List of hospitals in Tunisia

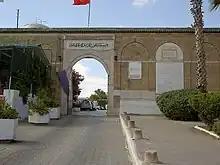
Aziza Othmana Hospital, Tunis

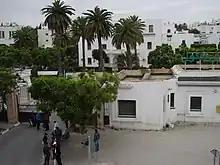
Charles Nicolle Hospital, Tunis

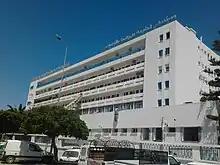
Fattouma-Bourguiba Hospital, Monastir

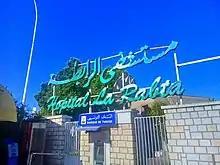
Rabta Hospital, Tunis

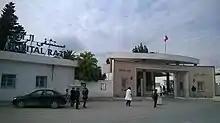
Razi Psychiatric Hospital, La Manouba

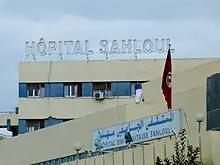
Sahloul Hospital, Sousse

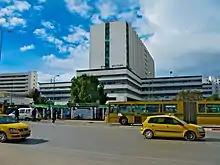
Tunis Military Hospital

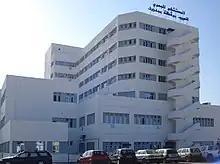
Bizerte Regional Hospital

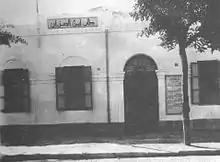
Ibn El Jazar Hospital, 1936

The notable hospitals are listed in the table below, along with the location and references for individual hospitals.